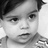
Emotion: neutral